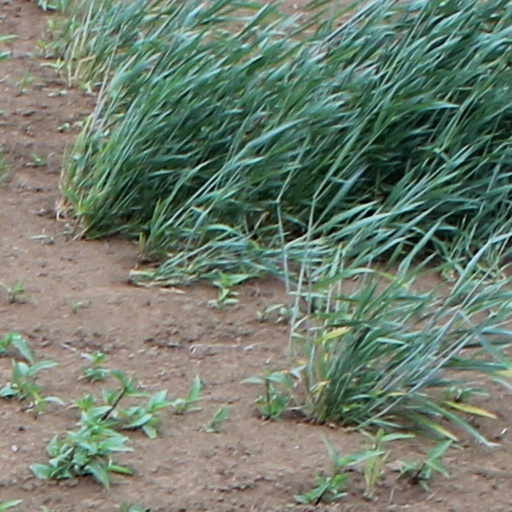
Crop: wheat